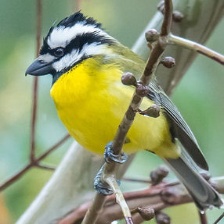
Species: CRESTED SHRIKETIT
Scientific name: FALCUNCULUS FRONTATUS